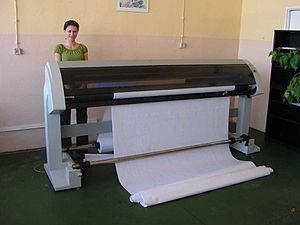
Un traceur ou table traçante ou plotter est un périphérique d'impression informatique pour les impressions graphiques en mode trait. Depuis les années 1960, les traceurs à plume ou jet d'encre ont accompagné l'expansion de la conception assistée par ordinateur. Depuis les années 1980, ils ont généralement été remplacés par des imprimantes à jet d'encre et laser de grand format, de sorte qu’il est maintenant courant de se référer à ces imprimantes grand format comme « traceurs », même si ces imprimantes n'utilisent pas le « tracé » comme technique d'impression.